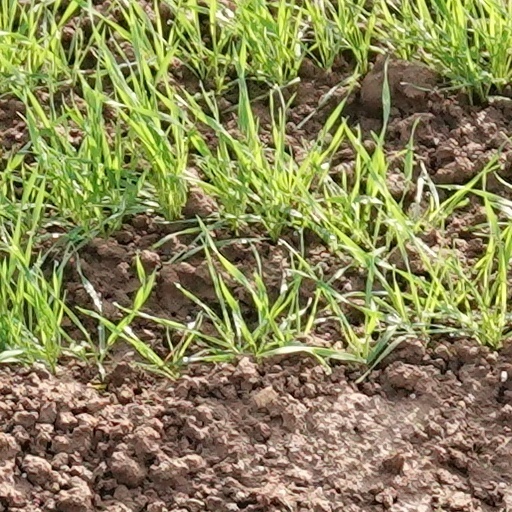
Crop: wheat